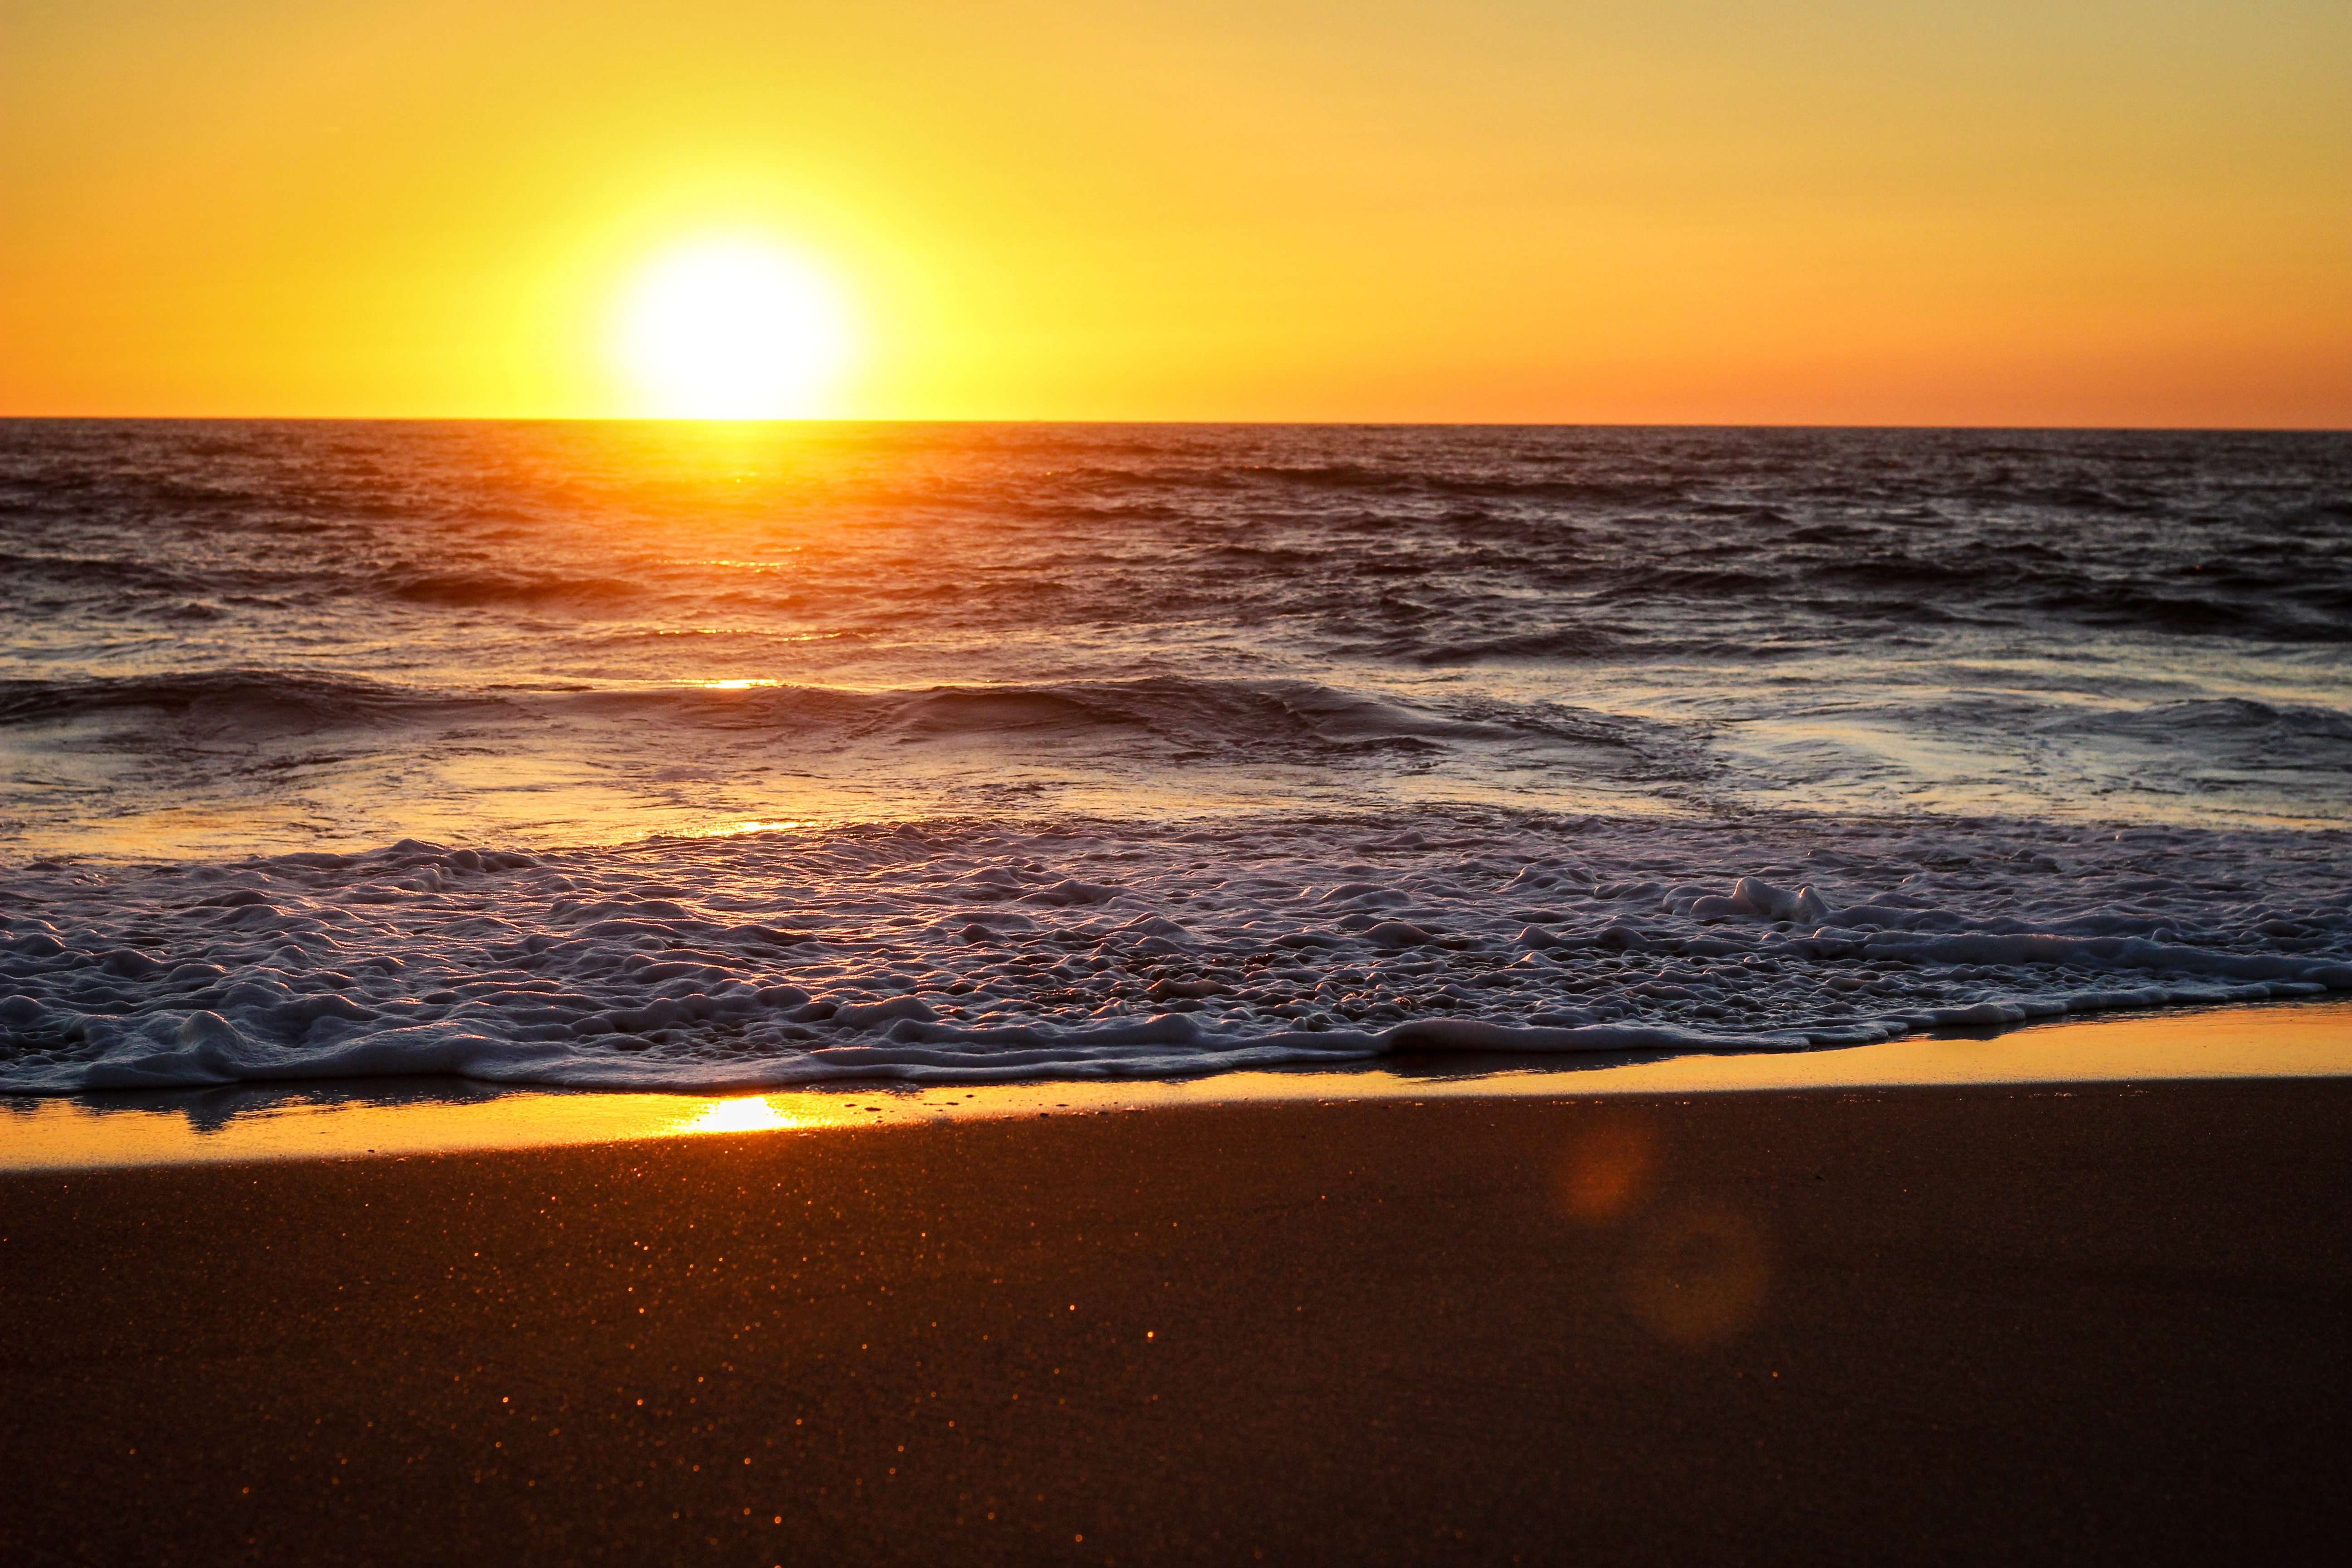
beach, sea, coast, nature, sand, ocean, horizon, sky, sun, sunrise, sunset, sunlight, morning, shore, wave, dawn, dusk, panoramic, evening, afterglow, wind wave